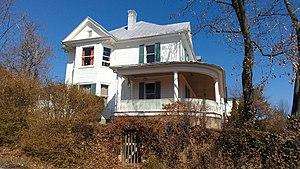
Eustace Mullins était un essayiste et propagandiste antisémite américain, disciple du poète Ezra Pound, et notoire négateur de la Shoah. Dans son ouvrage le plus connu, les Secrets de la Réserve fédérale, il affirme qu’un groupe de banquiers de haut vol aurait conspiré et rédigé, pour servir perfidement ses propres intérêts, les statuts de la Réserve fédérale, puis aurait réussi à faire adopter ce document comme loi par le Congrès américain. Le journaliste David Randall a appelé Mullins « l’un des théoriciens du complot les plus suivis au monde ».